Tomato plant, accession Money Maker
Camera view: tilt-top (135 deg); turntable rotation: 300 degrees
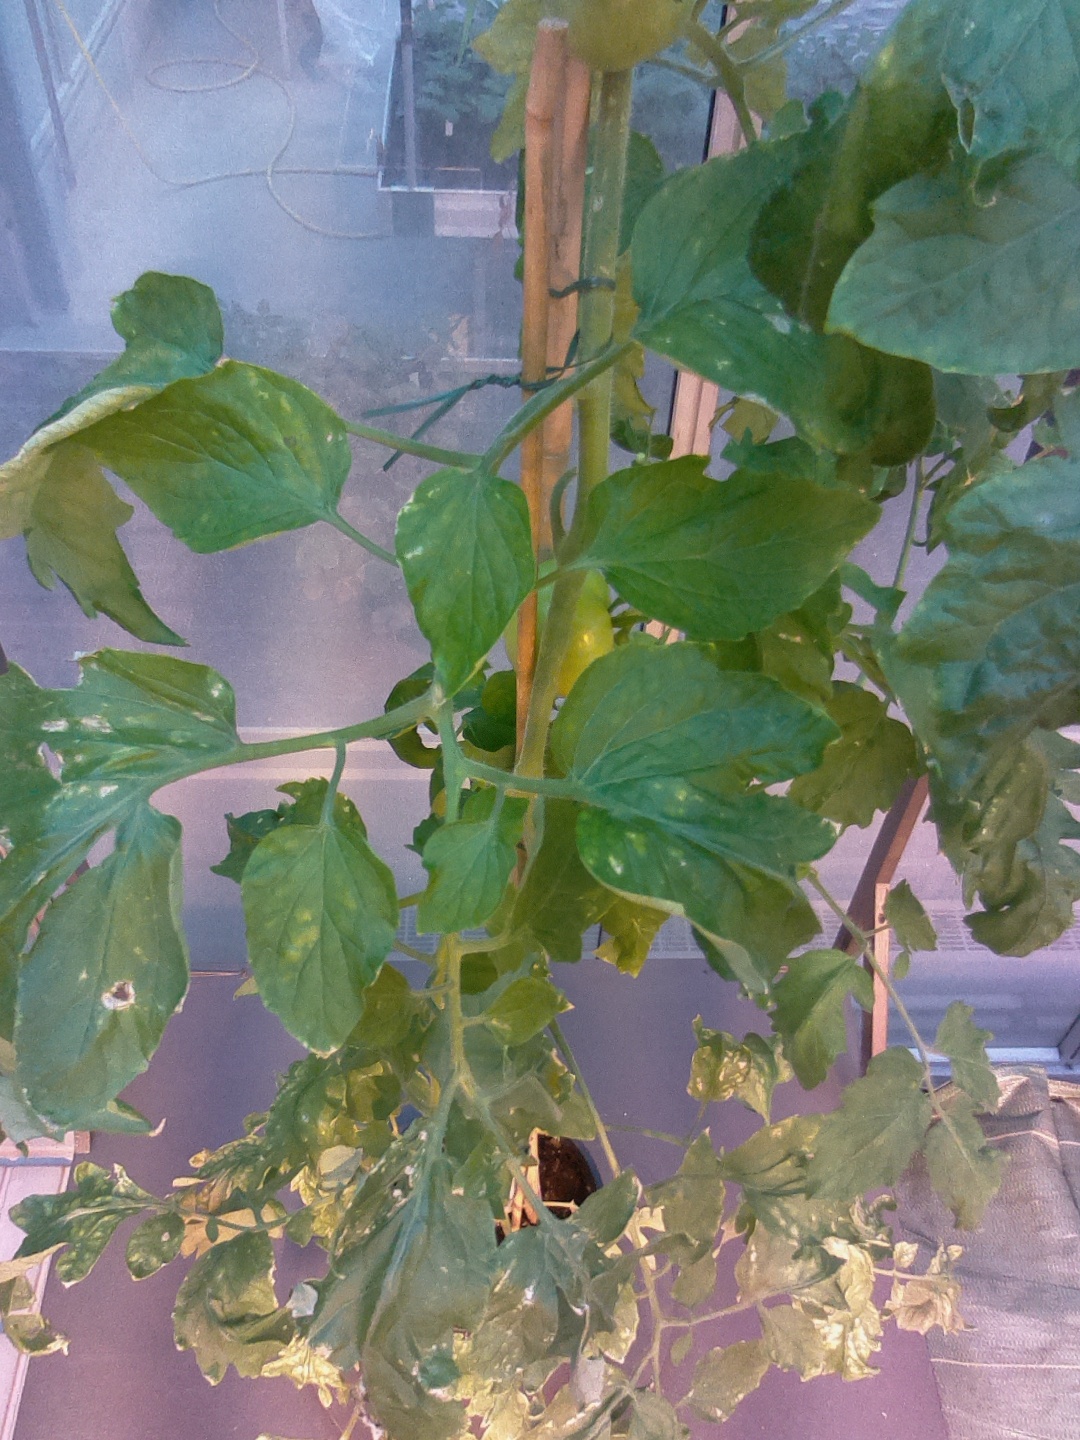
BBCH growth stage 75: 50%-60% of final fruit size